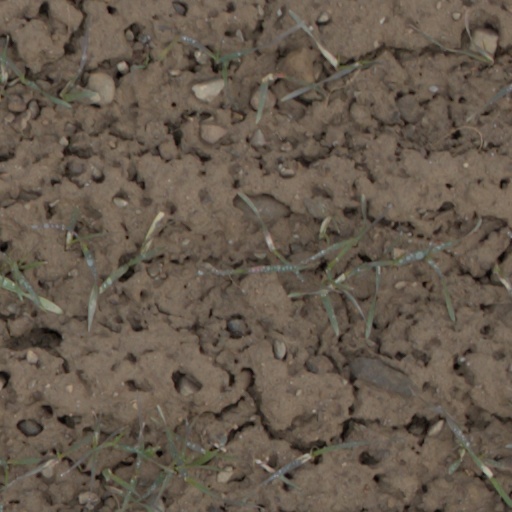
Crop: wheat